Georgian National Center of Manuscripts

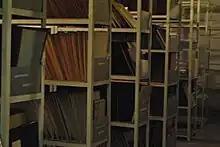
Funds

The Department Fund Management manages the funds of manuscript books and historical documents as well as the private archives. Other funds created in the Department’s structure are also within its competence. The library books, the funds of memorial cabinets and articles as well as the cartography funds are managed and controlled by the Department of Library, but the issues of creation, integration or division are agreed with the Department of Fund Management.